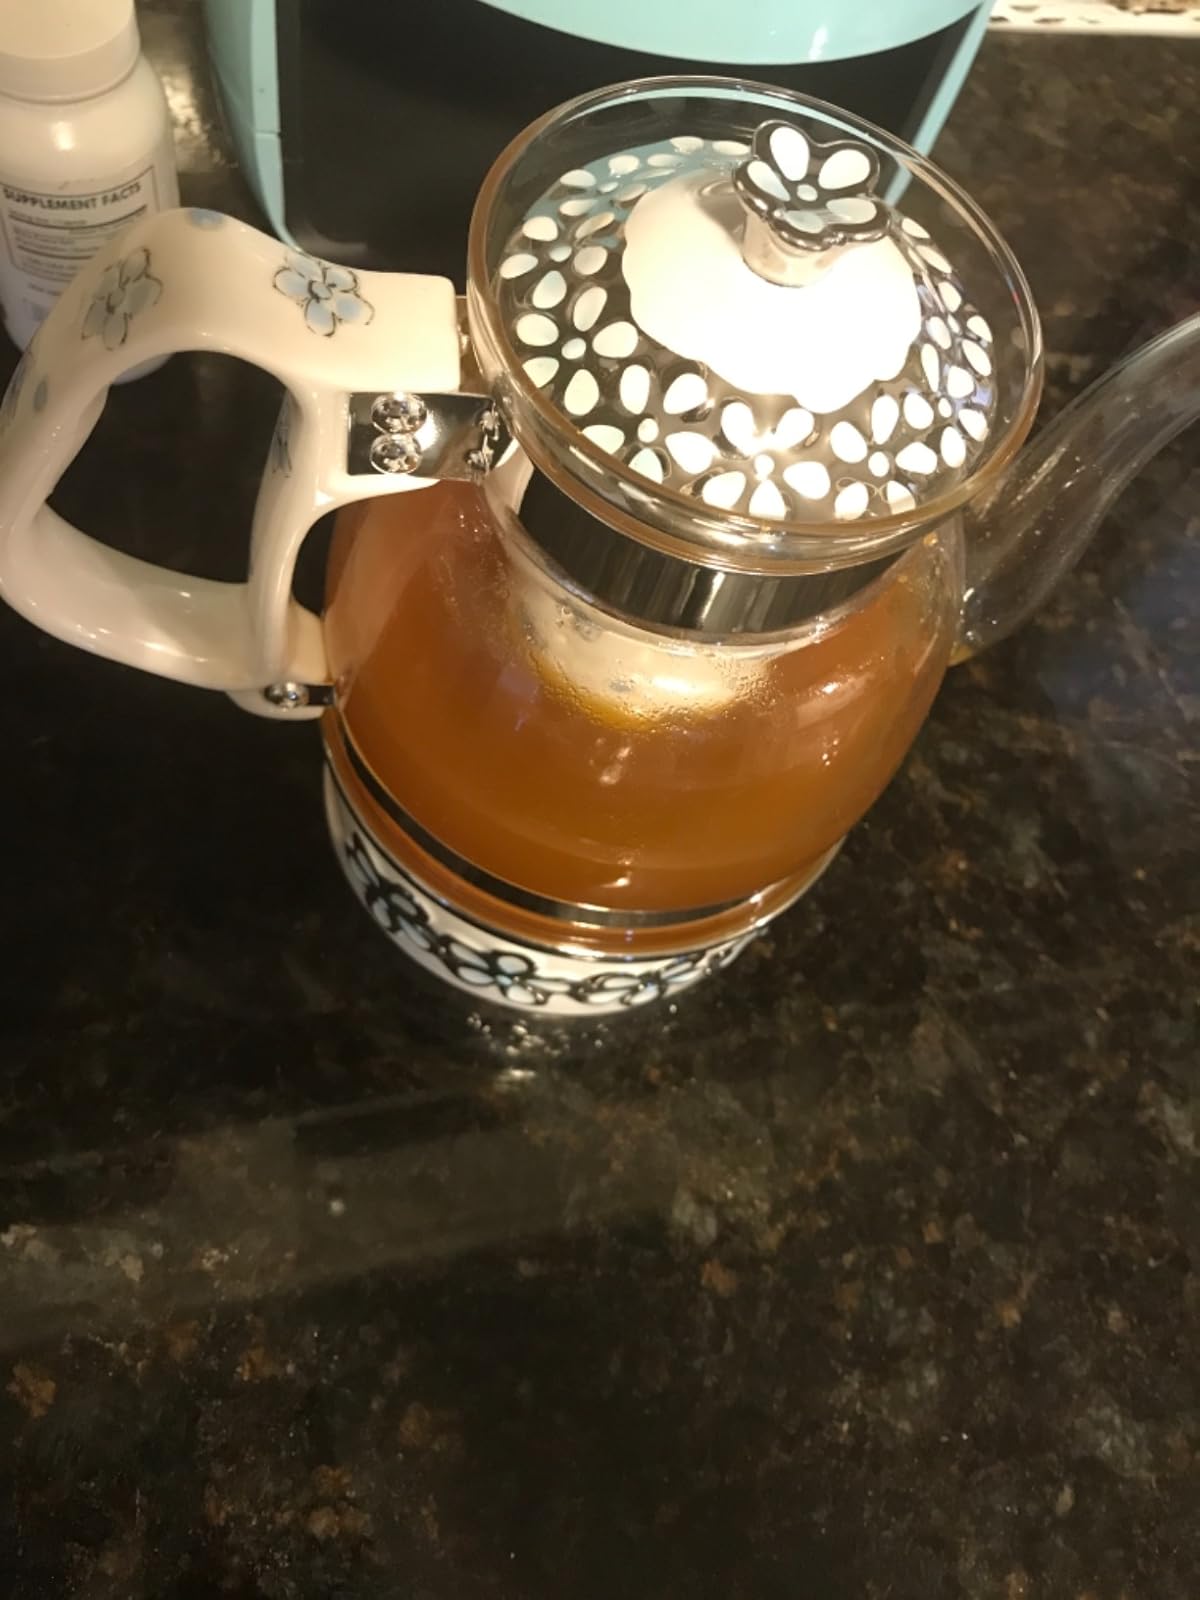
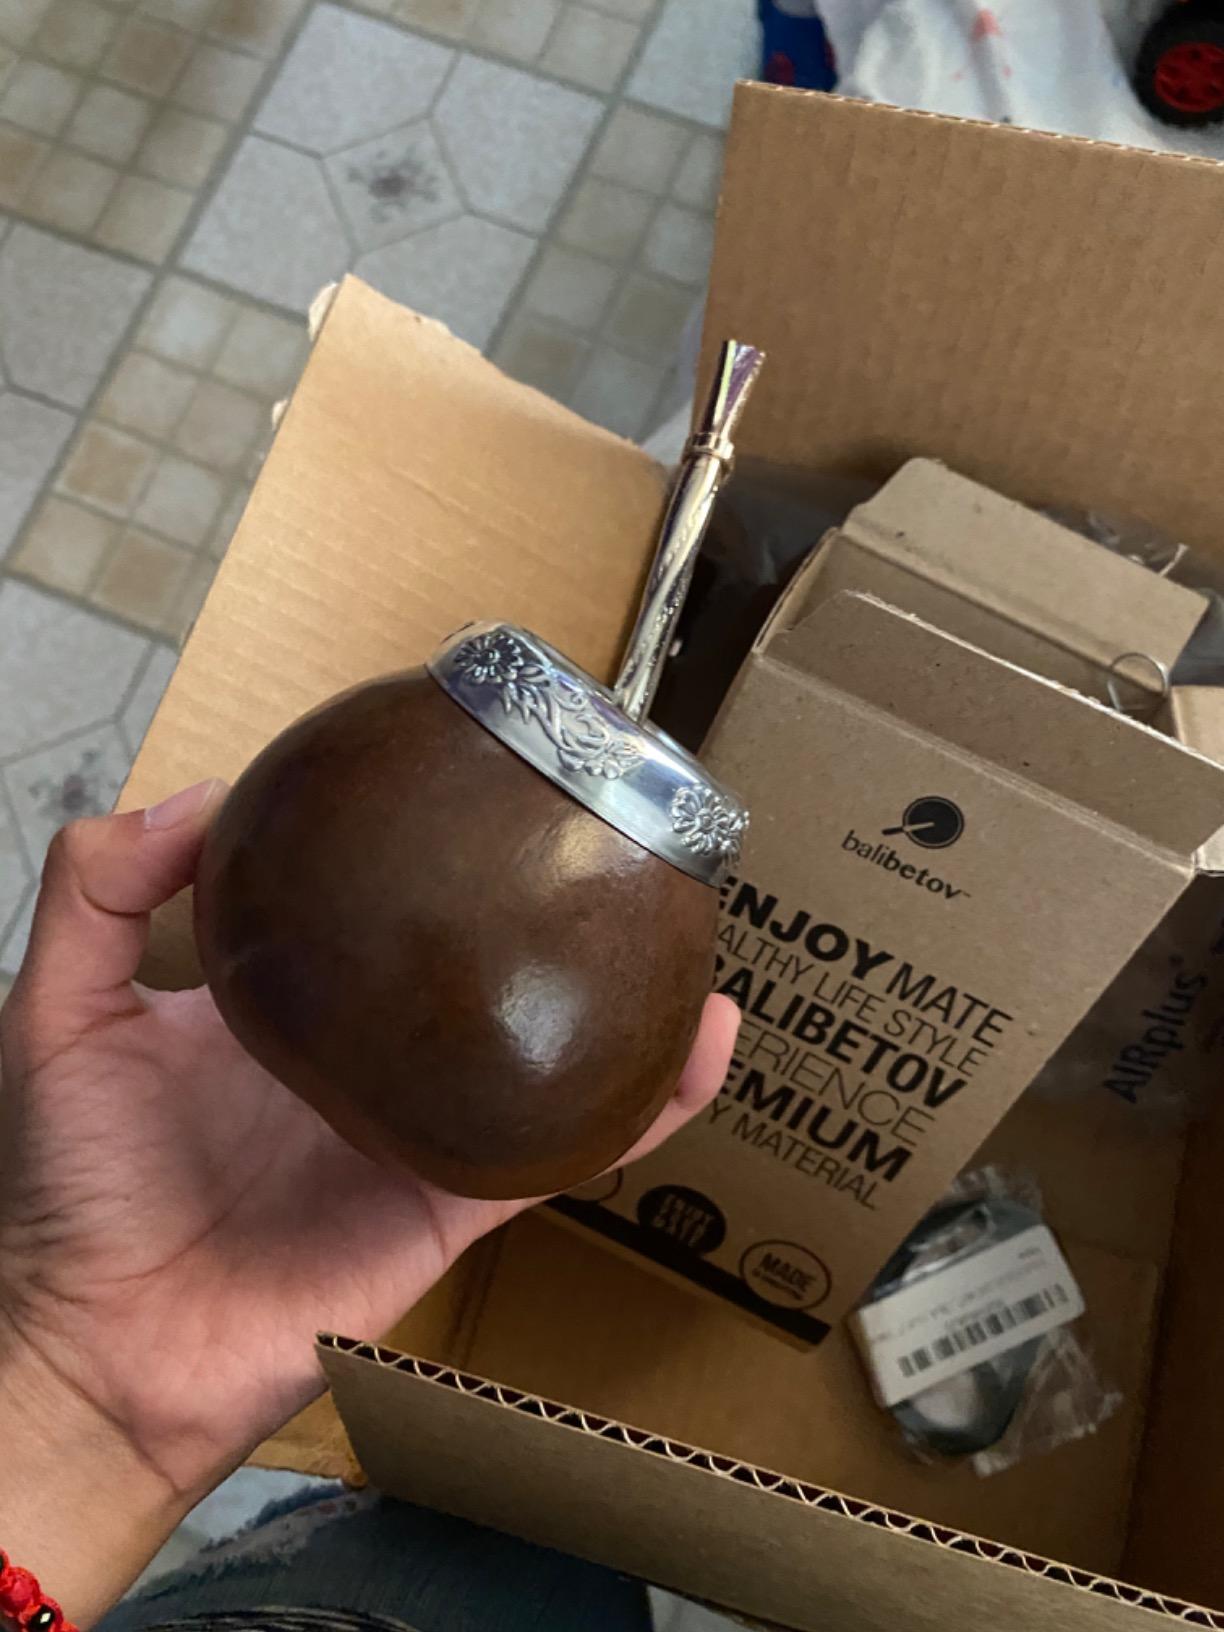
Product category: items_tea
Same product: no